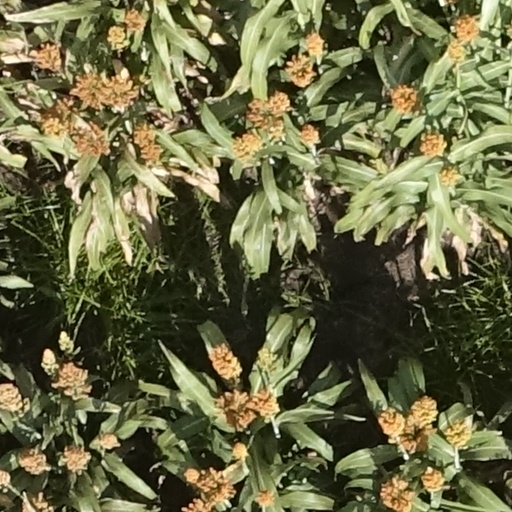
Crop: sorghum